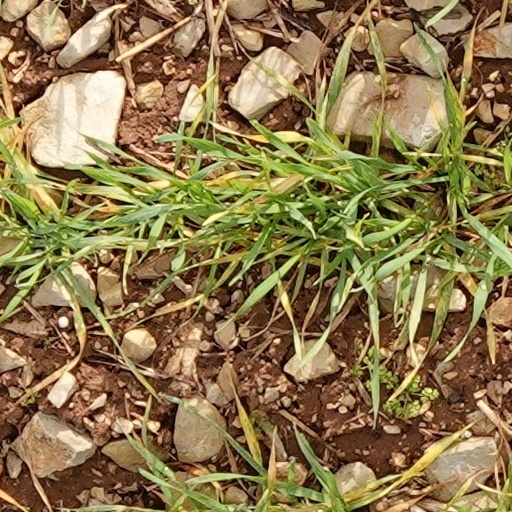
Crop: wheat